Nenset Church

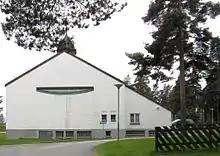
View of the church

Nenset Church is a parish church of the Church of Norway in Skien Municipality in Telemark county, Norway. It is located in the Nenset/Tollnes area in the western part of the town of Skien. It is one of the churches for the "Gimsøy og Nenset" parish which is part of the Skien prosti (deanery) in the Diocese of Agder og Telemark. Constructed in 1961 from white brick, Nenset Church was designed by architects Gudolf Blakstad and Herman Munthe-Kaas in the long church style. The church has a seating capacity of approximately 400 people.